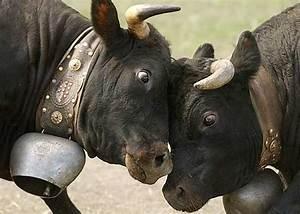
cow